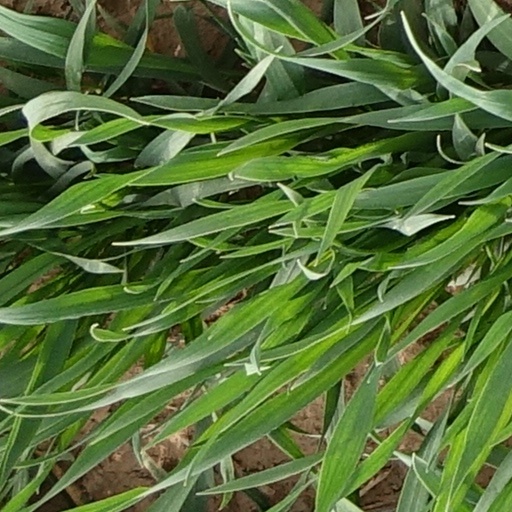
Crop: wheat